Sociology of race and ethnic relations

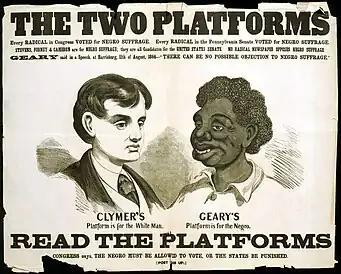
A racist political campaign poster from the 1866 Pennsylvania gubernatorial election

Social psychology and the sociology of race and ethnic relations are interconnected fields that explore how race and ethnicity shape individuals’ behaviors, attitudes, and social interactions. While both disciplines share an interest in understanding the dynamics of race and ethnicity, they approach the topic from different perspectives. Findings from both fields, however, complement each other in revealing the complex ways race and ethnicity influence both individual and collective experiences.